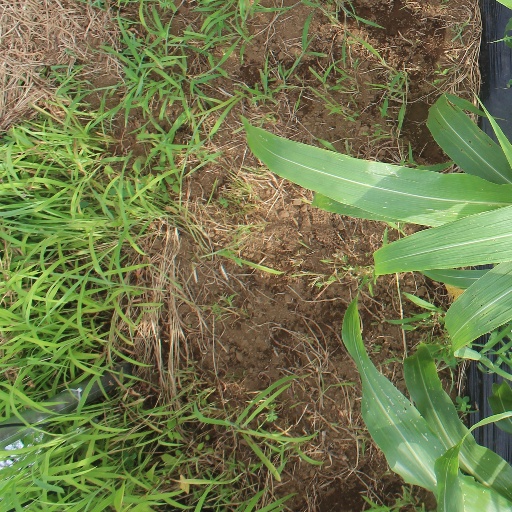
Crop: sorghum